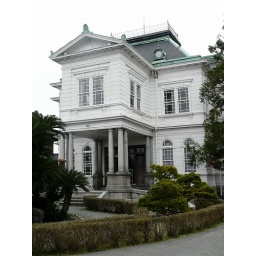
The premises were used as a second house of feudal lord. This building was built in 1910.